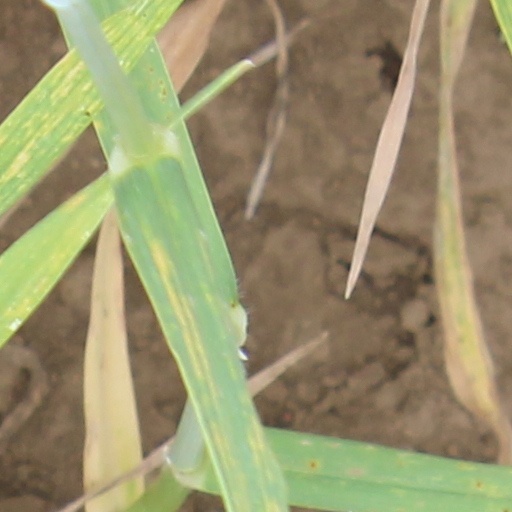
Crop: wheat